Question: Please indicate a possible affordance area of the banana that can be used for peeling
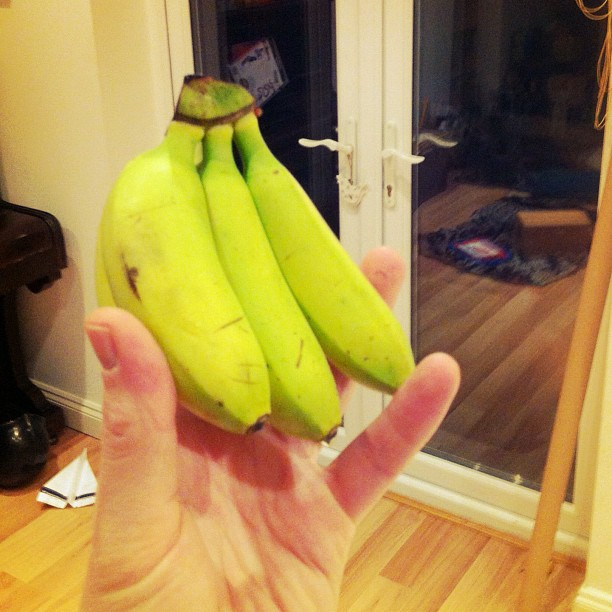
Answer: [93.283, 85.5, 421.543, 439.5]